Dinman Hardoul Singh

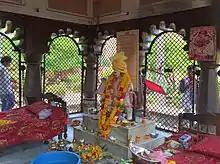
Hardaul ka Baithak memorial at Orchha

Dinman Hardoul Singh or Lala Hardoul is a Hindu folk deity of Bundelkhand in India. He was the prince of Orchha and the son of maharaja Vir Singh Deo and the brother of Jhujhar Singh. He was born in 1664 and died in 1688 at the age of 24. A temple of Hardoul in Bundelkhand is a centre for pilgrims and according to local beliefs he is still alive and is worshipped as a deity.